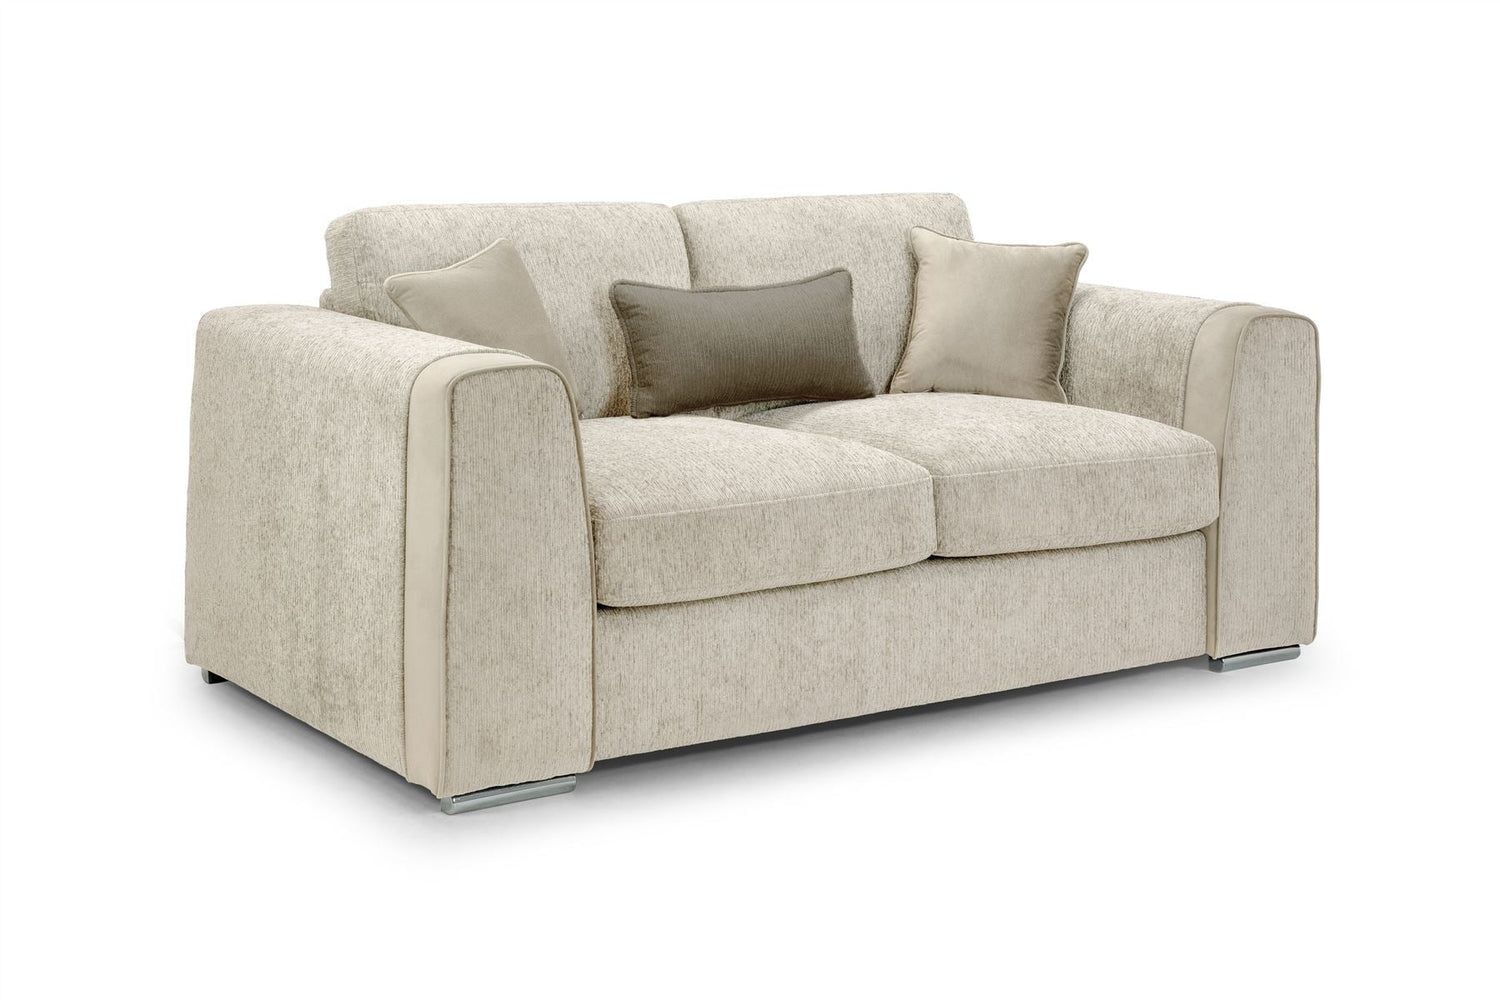
Beige Chenille Fabric 2 Seater Sofa Standard Back
Beige Chenille Fabric 2 Seater Sofa Standard Back Bring elegance and comfort to your living space with the Naples beige 2 seater sofa. Designed for modern interiors, this sofa features soft chenille upholstery that adds a luxurious and welcoming feel. The removable seat and back cushions provide flexibility for cleaning and maintenance while ensuring lasting comfort. Its sturdy frame and easy to attach feet offer stability and reliability. With a generous seat depth and supportive armrests, this sofa is perfect for relaxing, reading, or spending quality time with family. Ideal for compact or larger living areas, the neutral beige colour complements any décor scheme while enhancing the overall aesthetic of your home. Features & Specifications: Modern style sofa perfect for various interior themes Material: Soft chenille upholstery for ultimate comfort Colour and Finish: Beige with a smooth, textured look Removable seat and back cushions for convenience and easy maintenance Sturdy frame with simple attachable feet for stability Seat depth and width designed for maximum comfort Perfect for living rooms, lounges, or cosy seating areas Dimensions & Weight: Height: 90 cm x Width: 195 cm x Depth: 103 cm Maximum weight per seat 150 kg
Brand: Beehive
Category: Furniture > Sofas > Loveseat Sofas